A Night at the Moulin Rouge

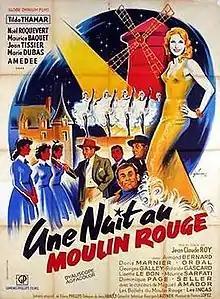

A Night at the Moulin Rouge (French: Une nuit au Moulin-Rouge) is a 1957 French comedy film directed by Jean-Claude Roy and starring Tilda Thamar, Noël Roquevert and Jean Tissier. Much of the film is portrayed as taking place in the Moulin Rouge cabaret nightclub in Paris.